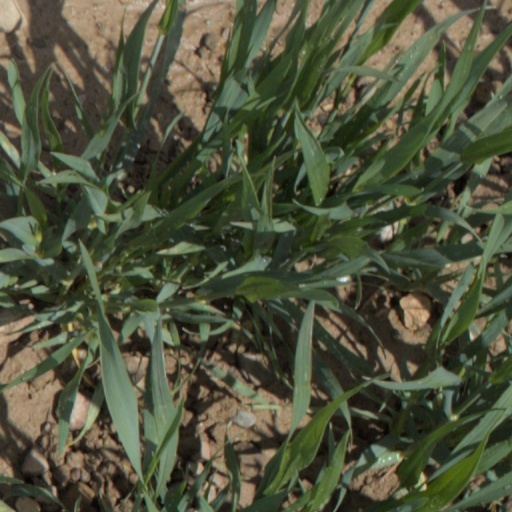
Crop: wheat